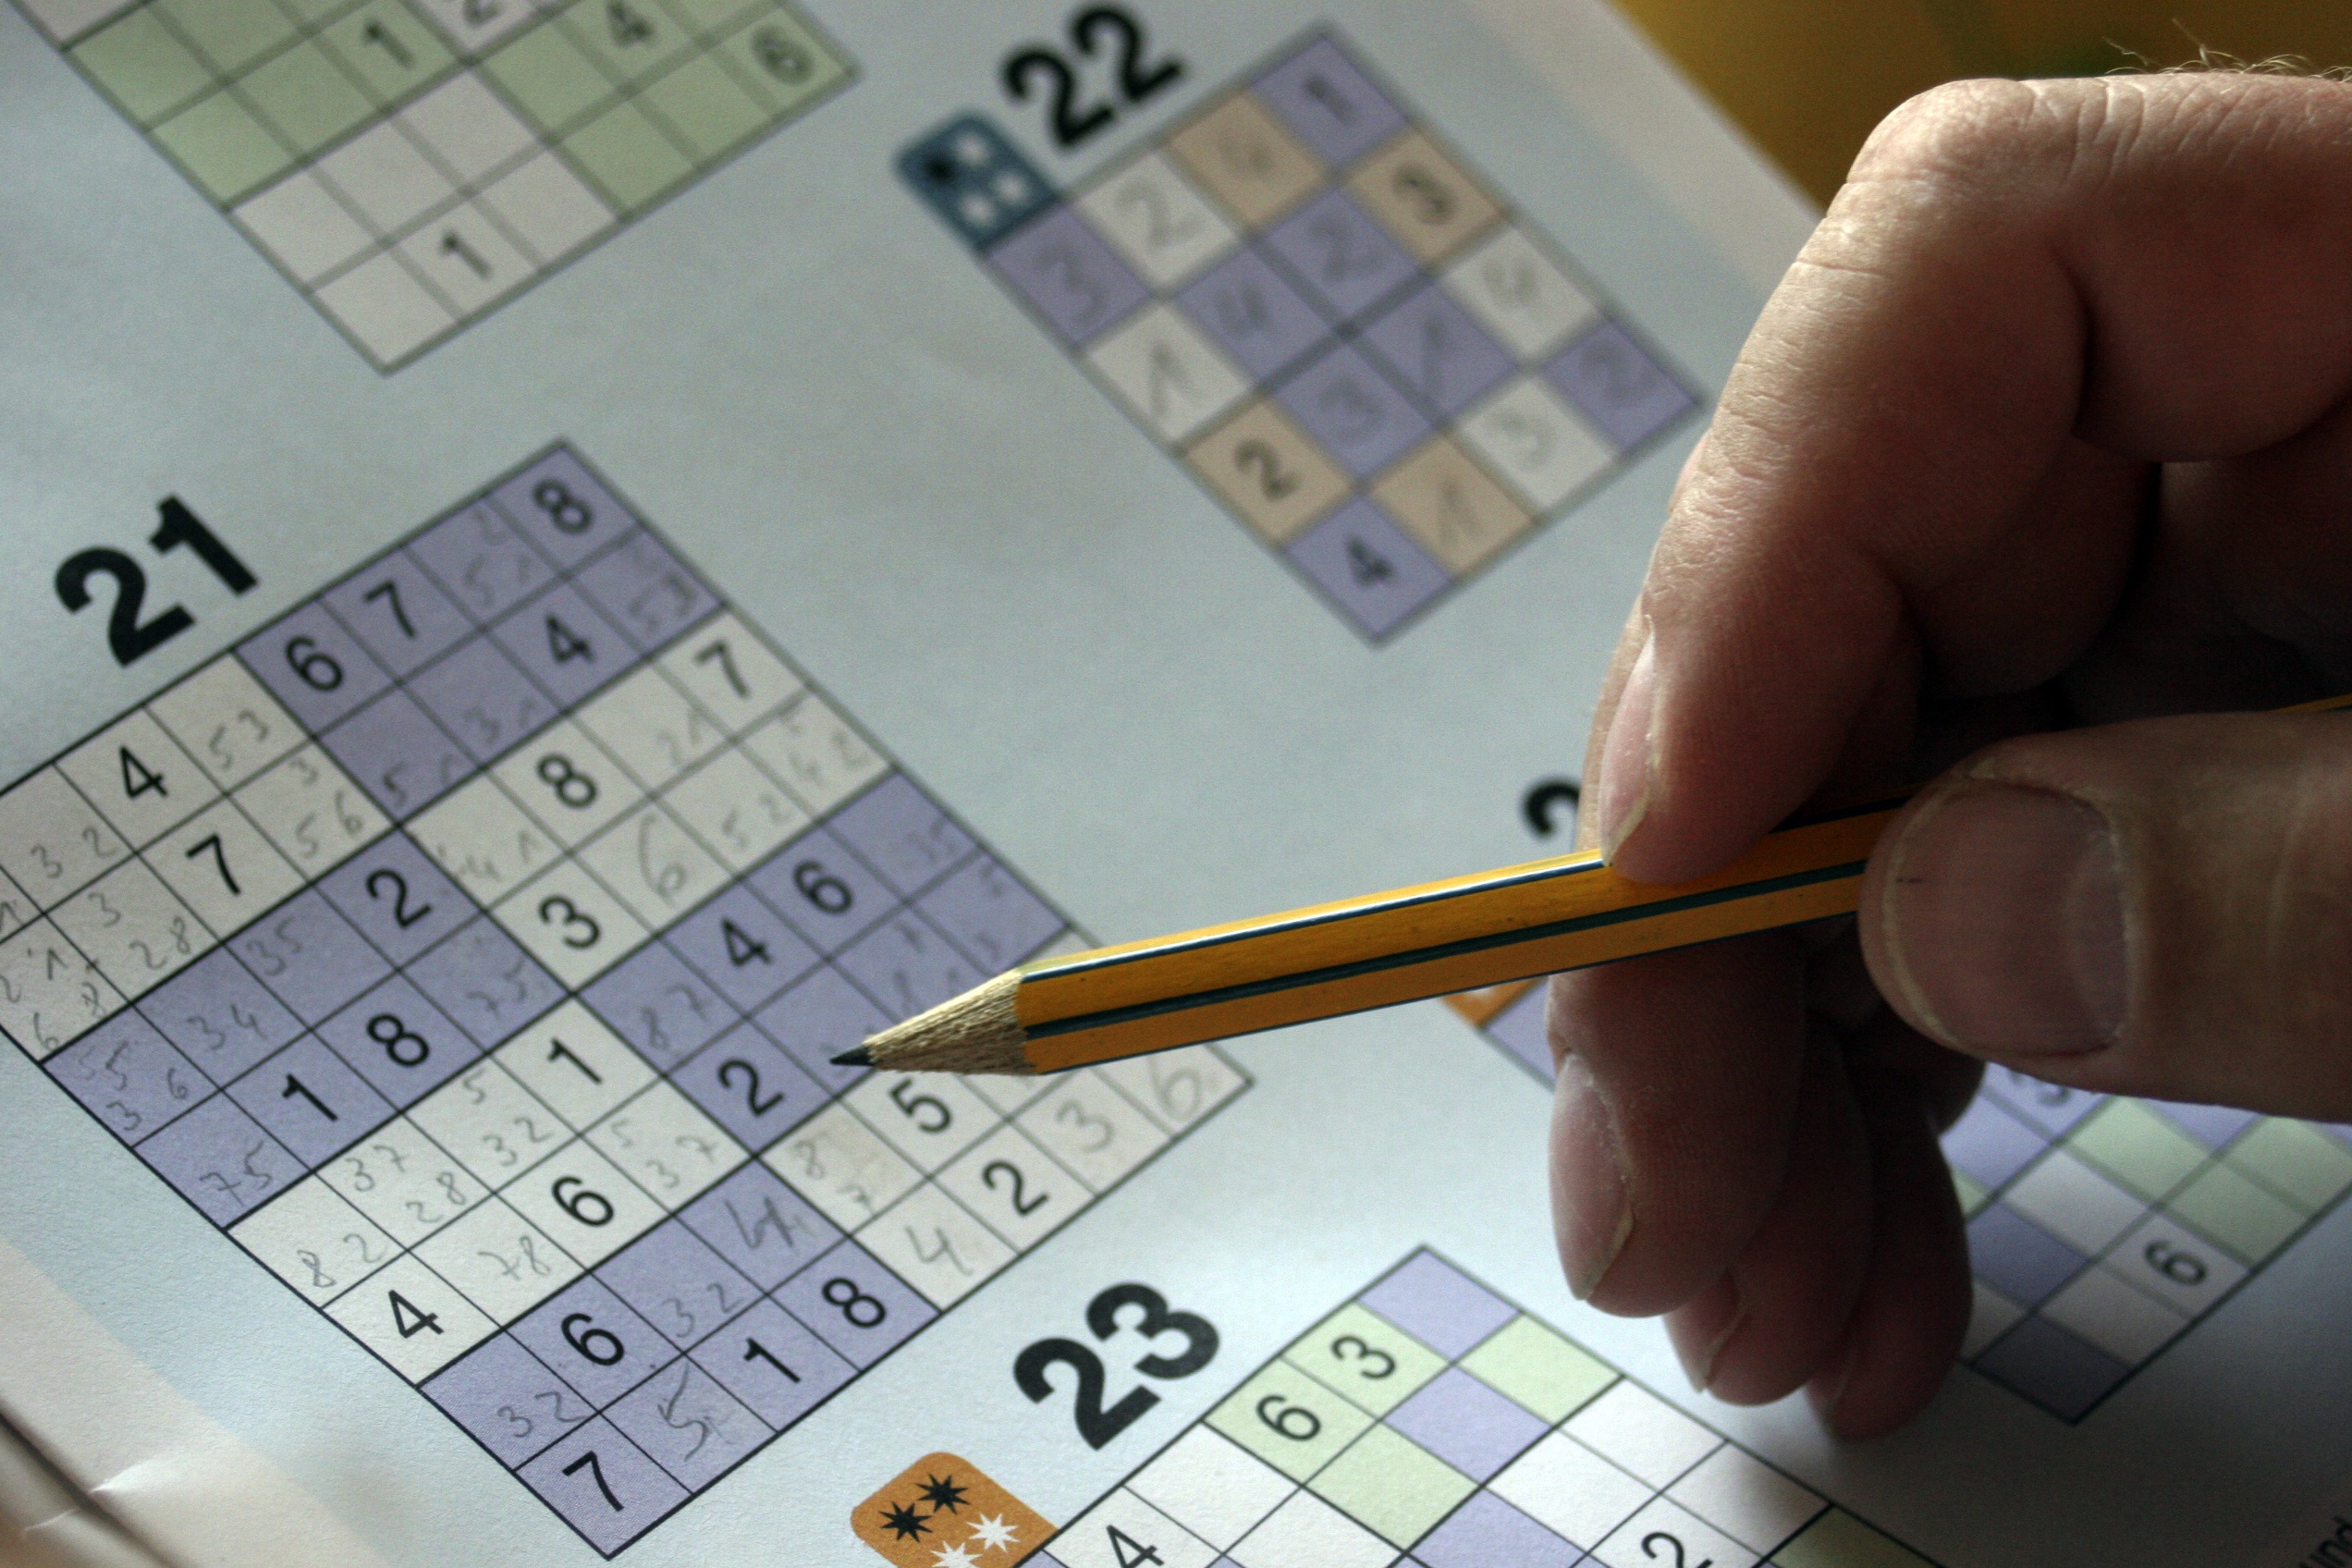
writing, hand, pencil, number, leisure, toy, cash, handwriting, mathematics, document, puzzle, combine, solve, rates, puzzles, pay, sudoku, number puzzle, logic, logically, mysterious folder